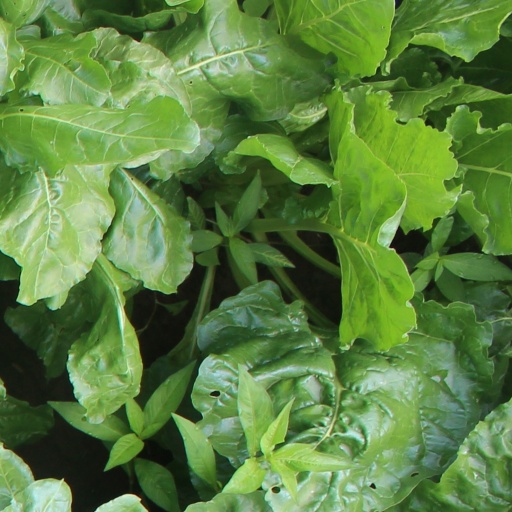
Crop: sugar beet